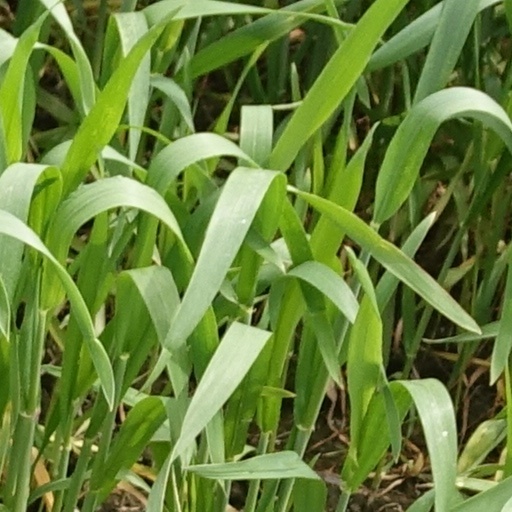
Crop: wheat